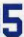
Number: 5